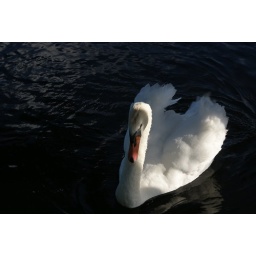
A swan swimming in the water close to the lakeside at Haggerston Castle